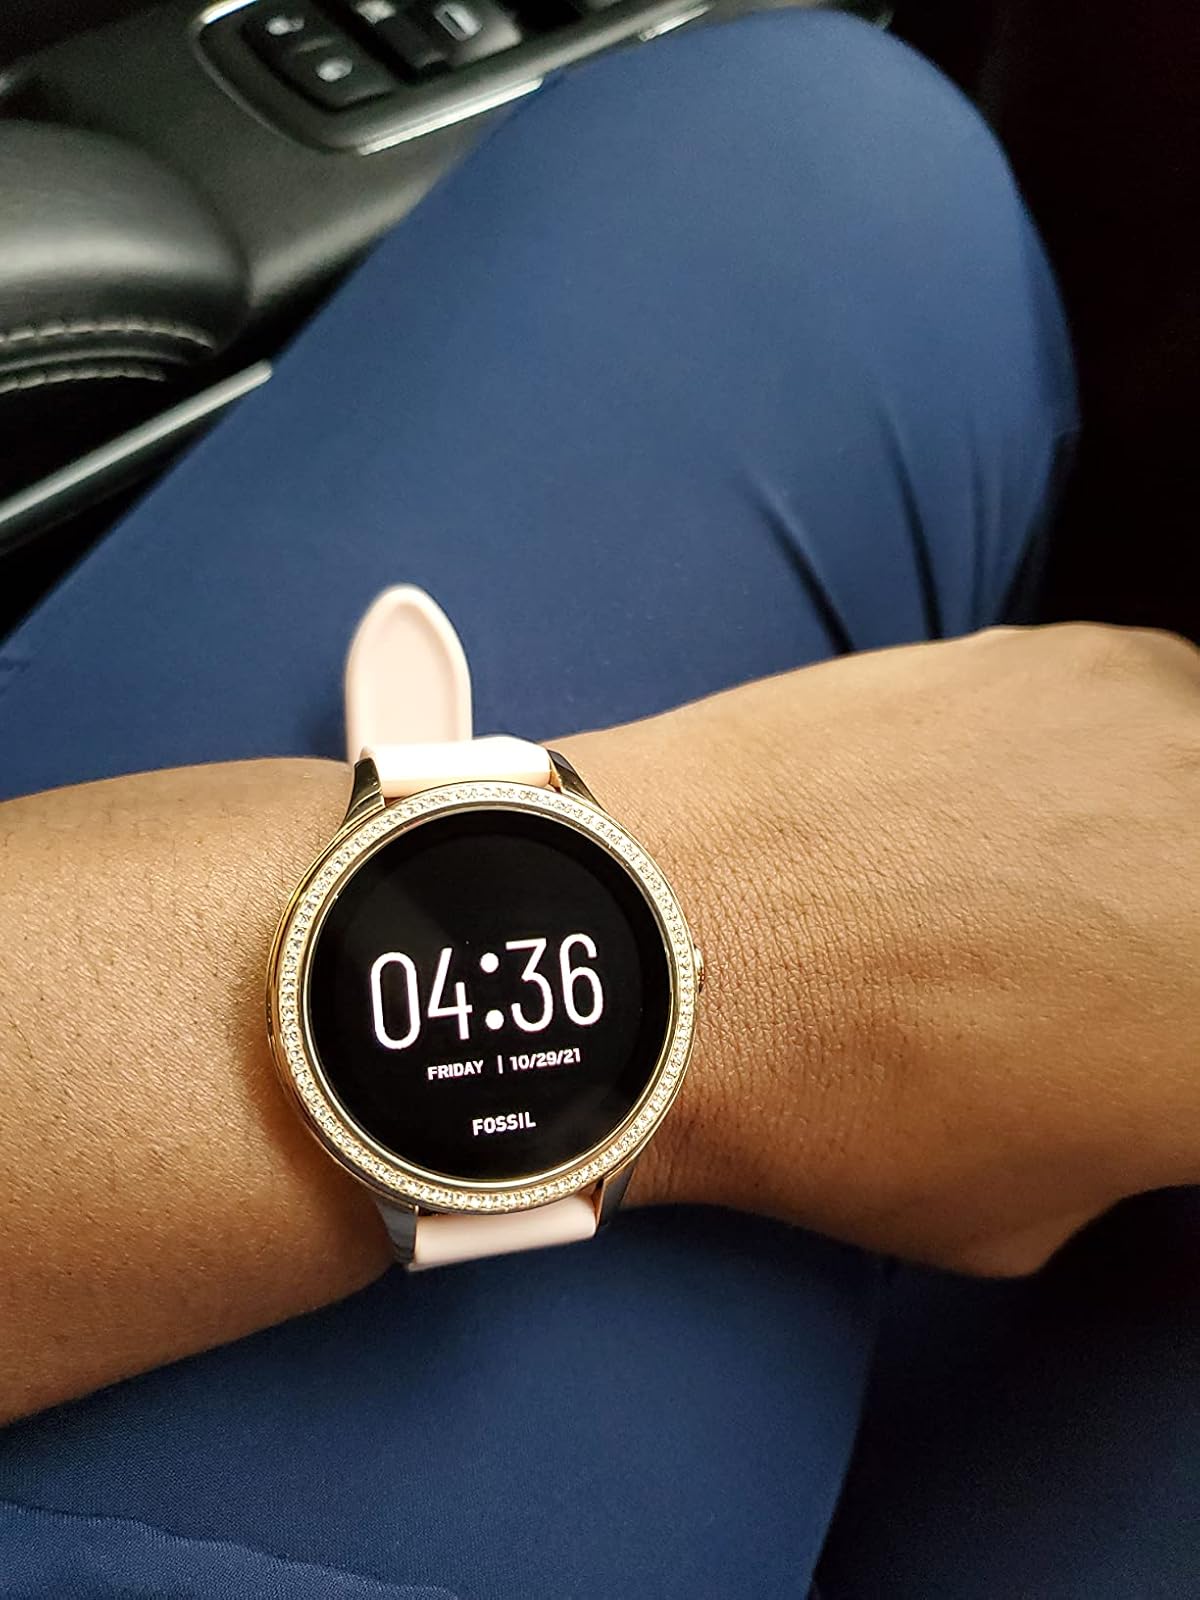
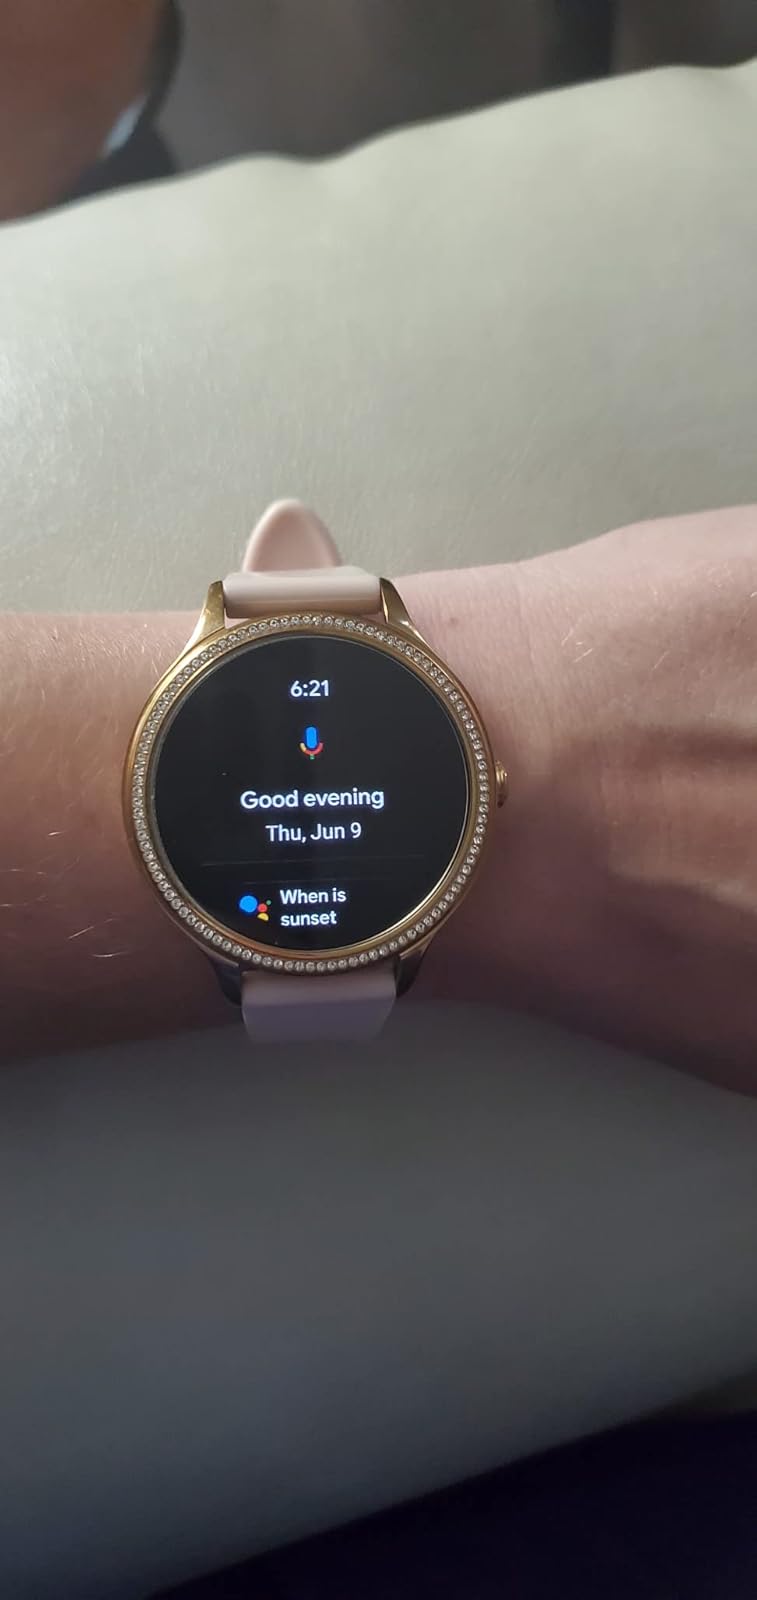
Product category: smartwatch
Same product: yes